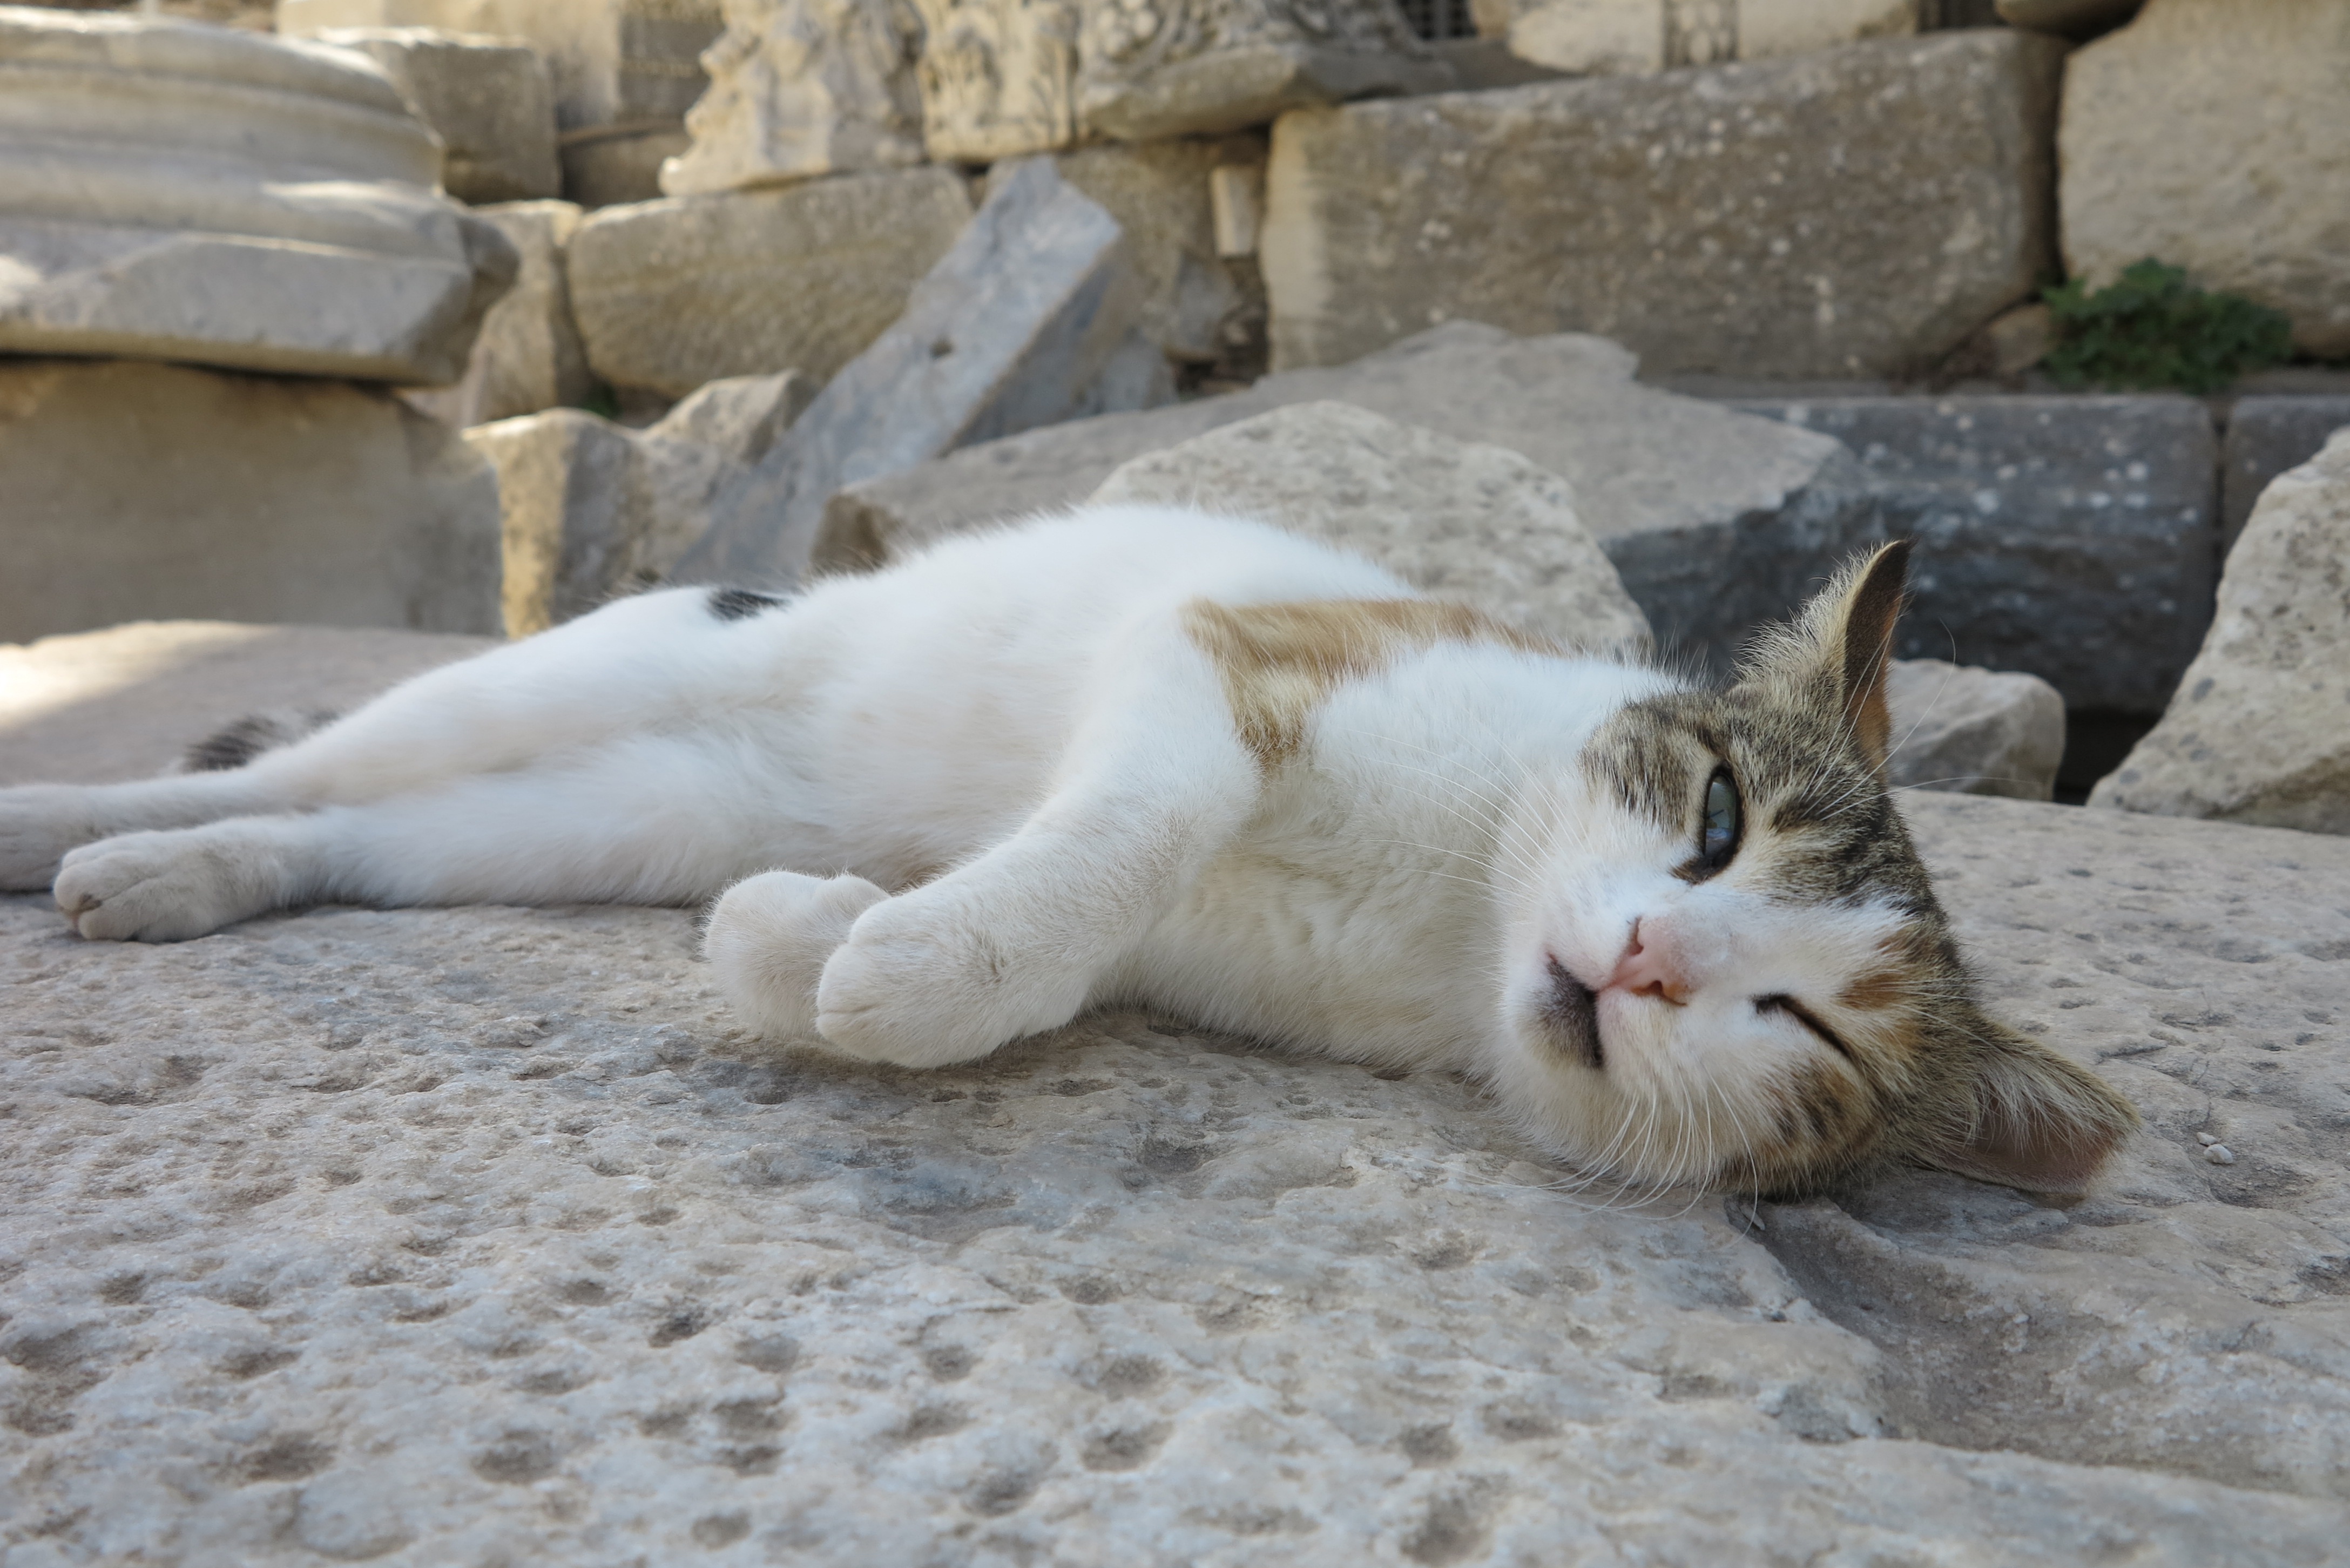
cat, mammal, turkey, vertebrate, small to medium sized cats, cat like mammal